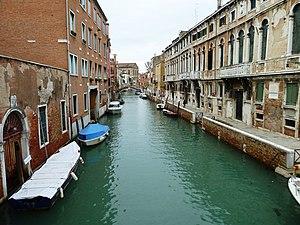
Rio santa caterina
Le rio de Santa Caterina est un canal de Venise dans le sestiere de Cannaregio en Italie.